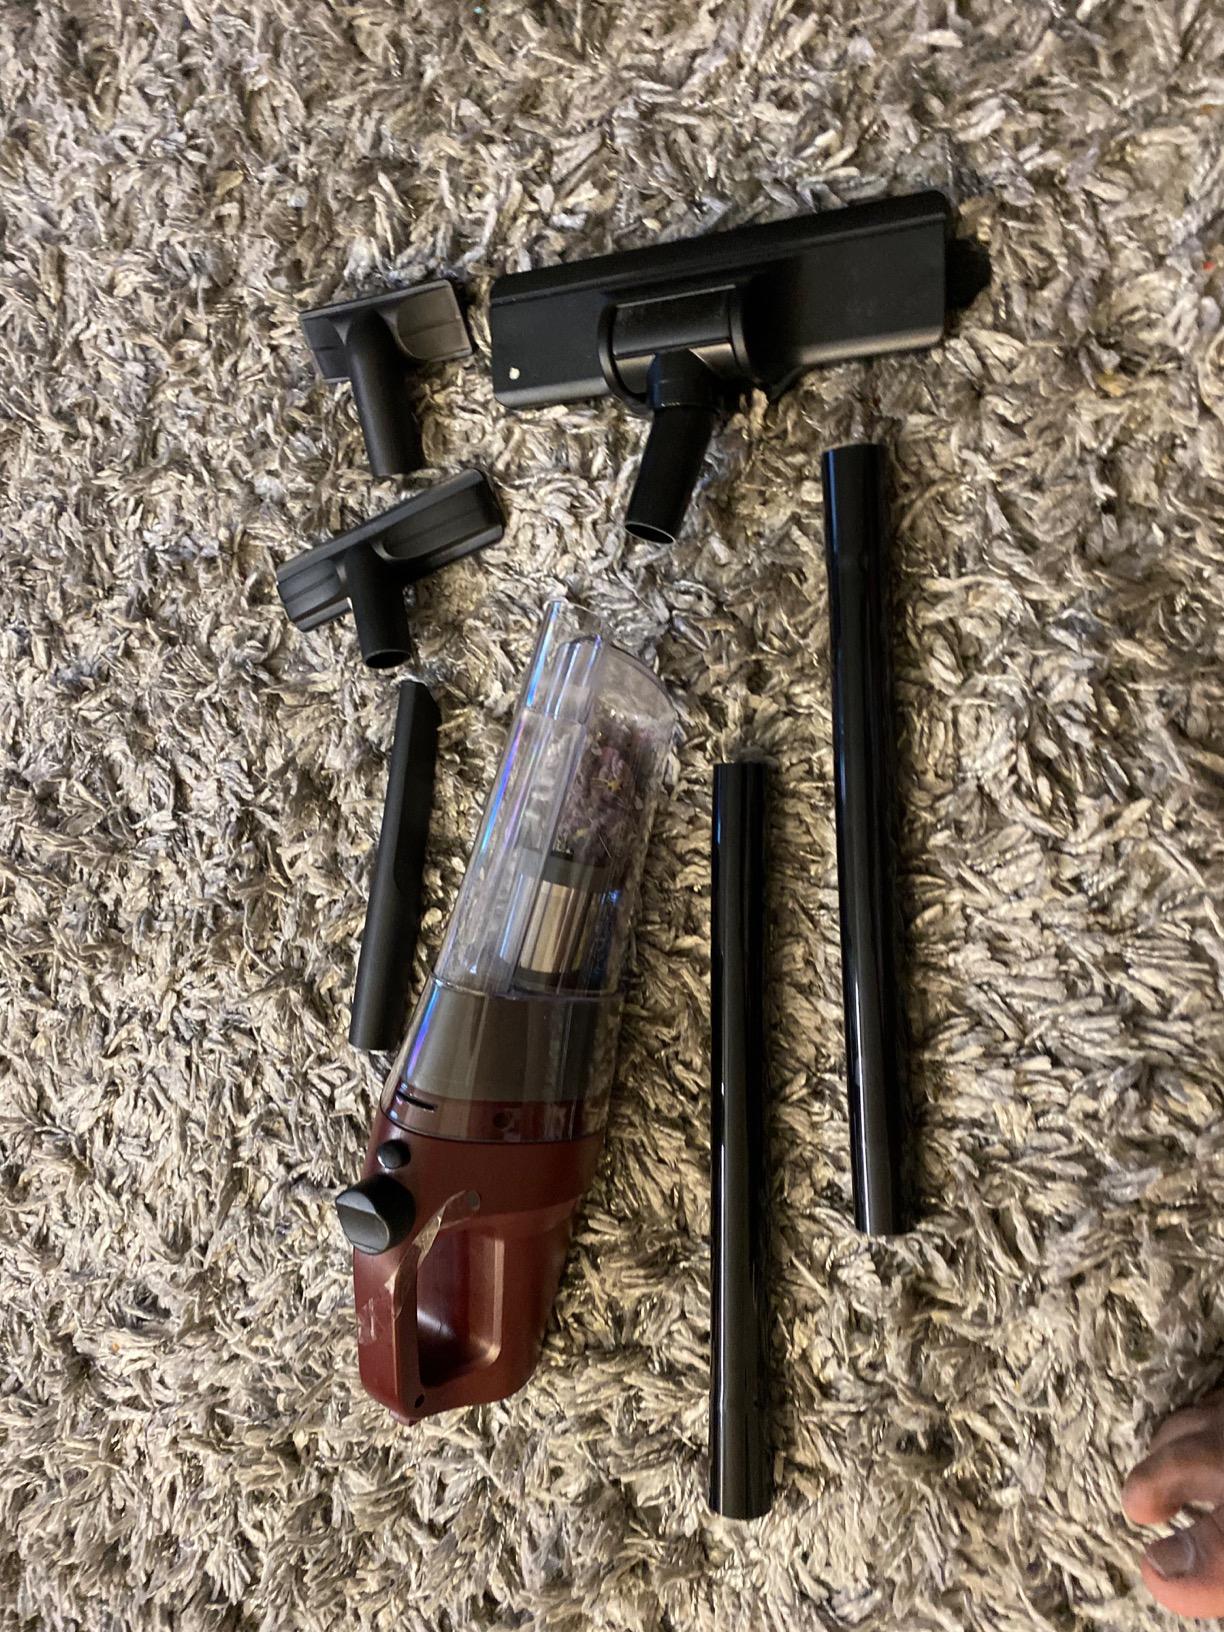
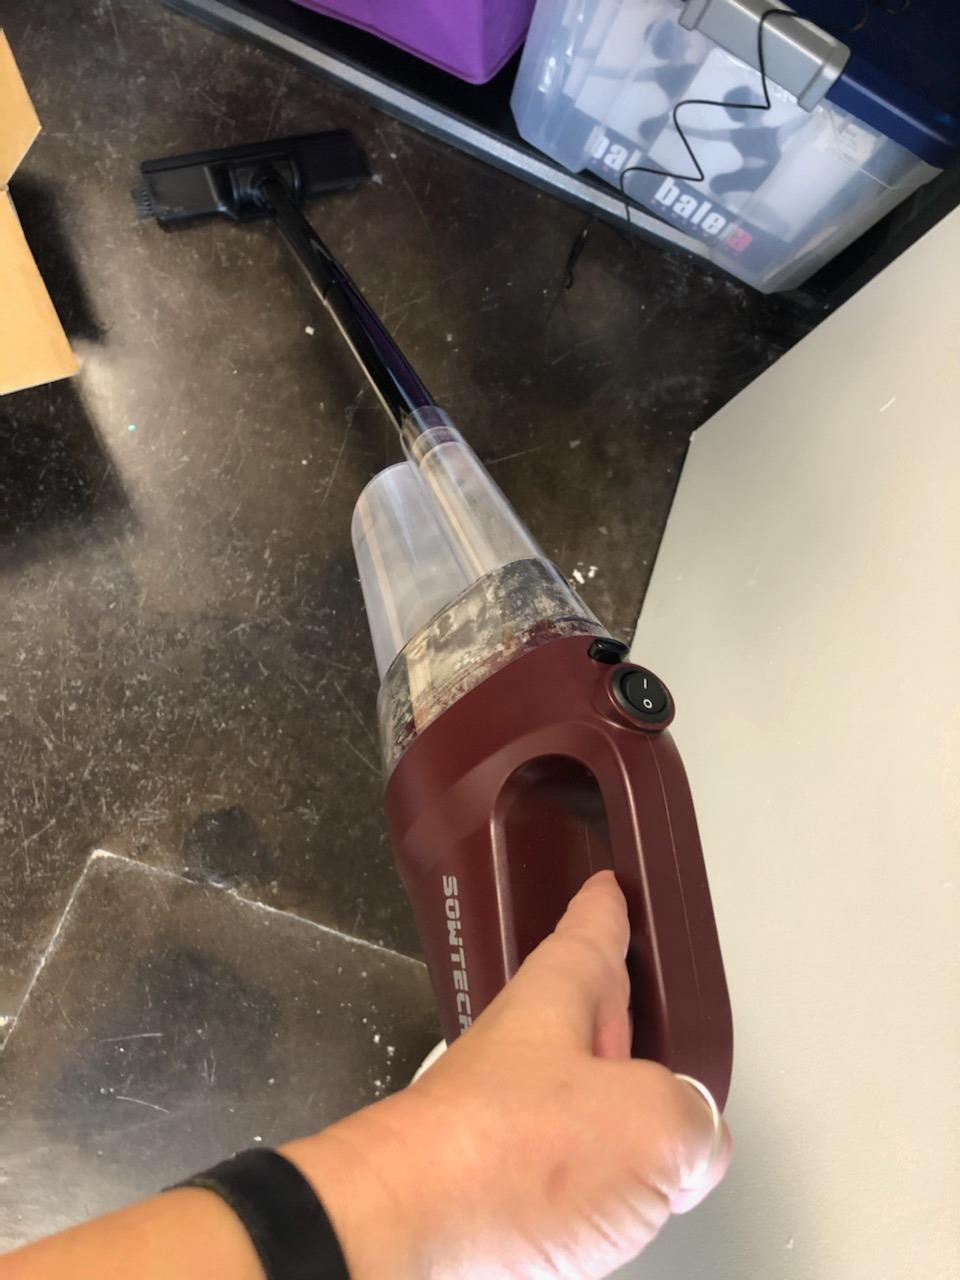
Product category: items_vacuum
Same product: yes